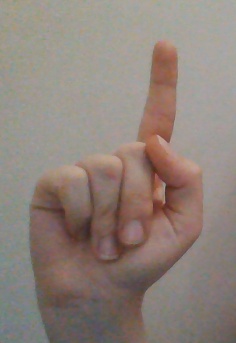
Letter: bb